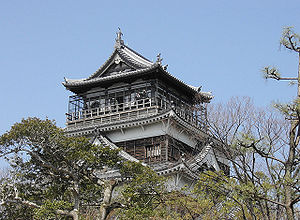
Originaltro rekonstruktion / Galleri
Originaltro rekonstruktion betegner den arkitektoniske praksis efter et kortere eller længere åremål at bygge så nøjagtige kopier som muligt af bygninger, der er fuldstændigt eller næsten fuldstændigt ødelagt gennem krig, naturkatastrofer, sammenstyrtninger eller – eventuelt politisk motiverede – nedrivninger. Originaltro rekonstruktion har været udbredt i mange europæiske lande siden begyndelsen af 1900-tallet og foretages sædvanligvis, hvis den pågældende bygning har været central og identitetsskabende for stedet. Fremgangsmåden kræver et stort kendskab til den ødelagte bygning.